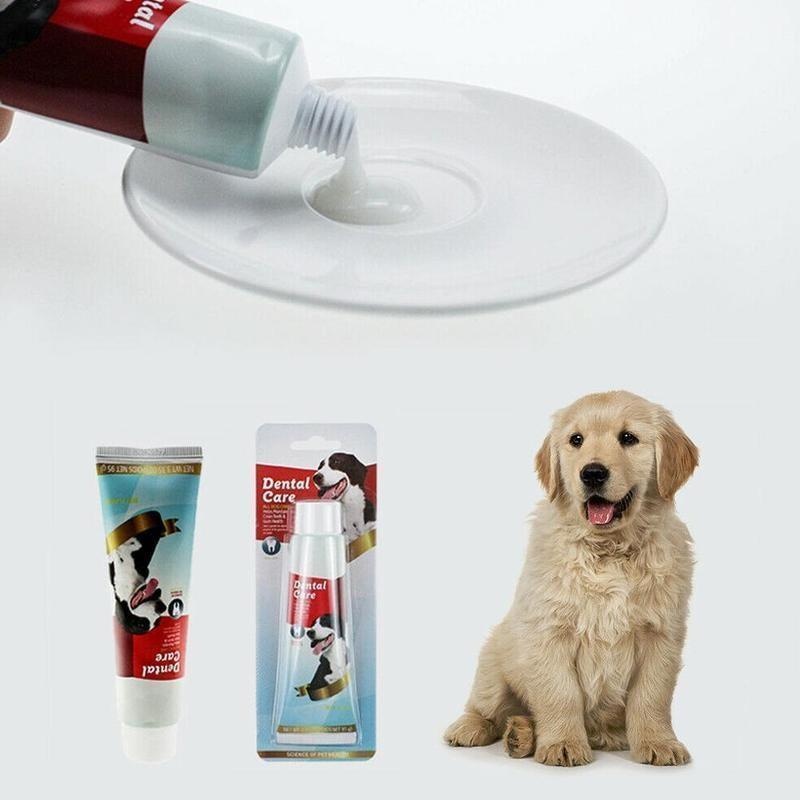
Lighteme Perfect-Teeth Pet Toothpaste (Premium)
This Dental Care t oothpaste is formulated specifically for pets (Cats and Dogs). With patented enzymes, this non-foaming formula works hard but does not require rinsing. With regular use, it helps control plaque and fights bad breath. Best of all, it comes in a delicious flavor that dogs love! PET TOOTHPASTE: Enzymatic Pet Toothpaste helps reduce plaque and tartar formation. PATENTED ENZYMES: With patented enzymes, this non-foaming formula of pet toothpaste does not require rinsing. FIGHTS BAD BREATH: With regular use, Petrodex Enzymatic Toothpaste for Pets helps reduce plaque and fights bad breath. YUMMY FLAVOR: This toothpaste comes in 3 delicious flavors that pets love! RECOMMENDED USE: For best results, brush using enzymatic toothpaste at least 2-3 times per week with a SouthPaw Toothbrush Stick.
Brand: LIGHTEME
Category: Animals & Pet Supplies > Pet Supplies > Pet Oral Care Supplies > Toothpaste